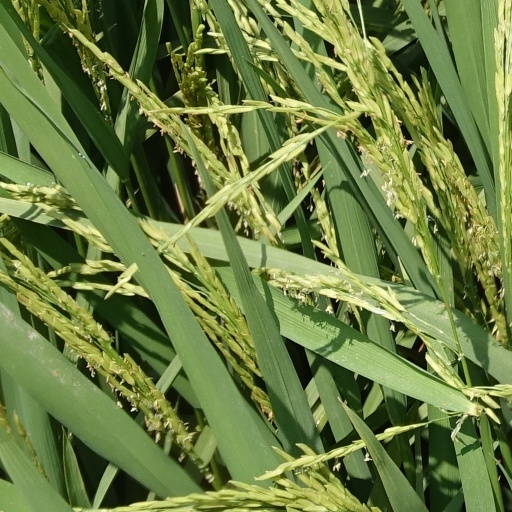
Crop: rice